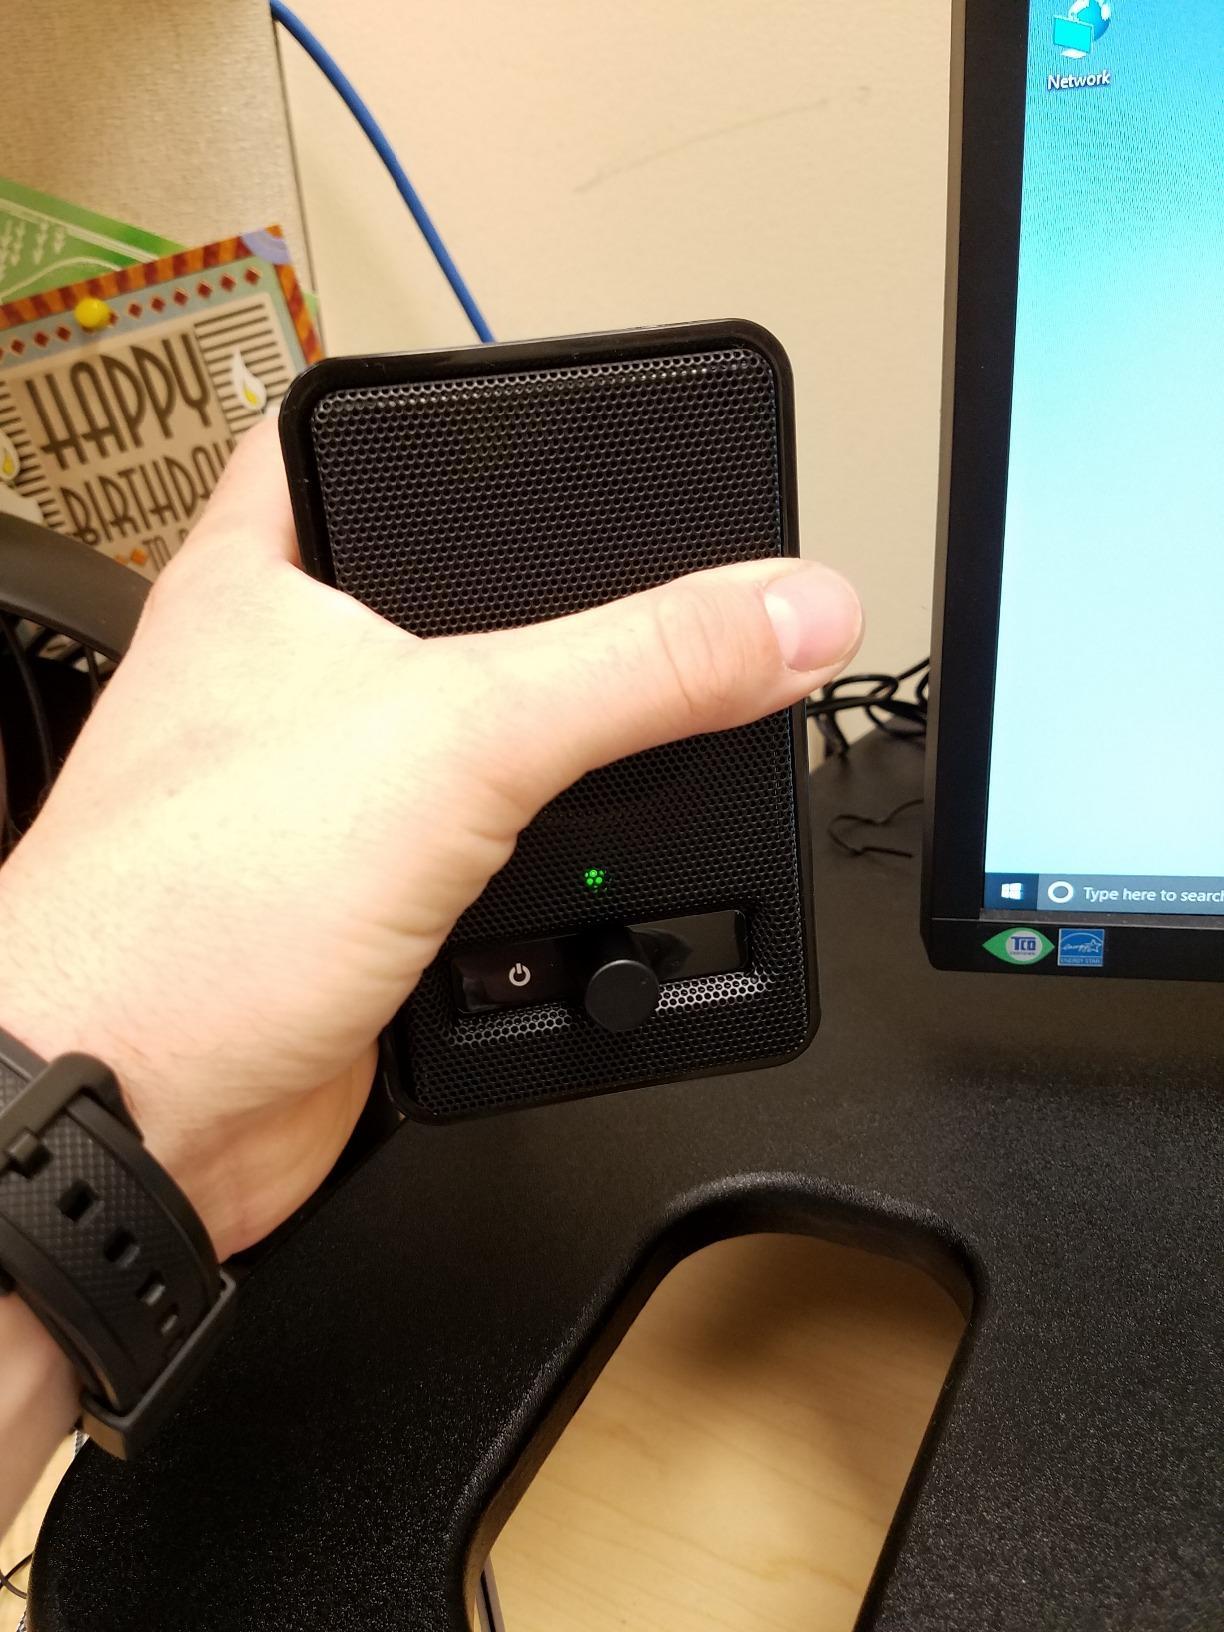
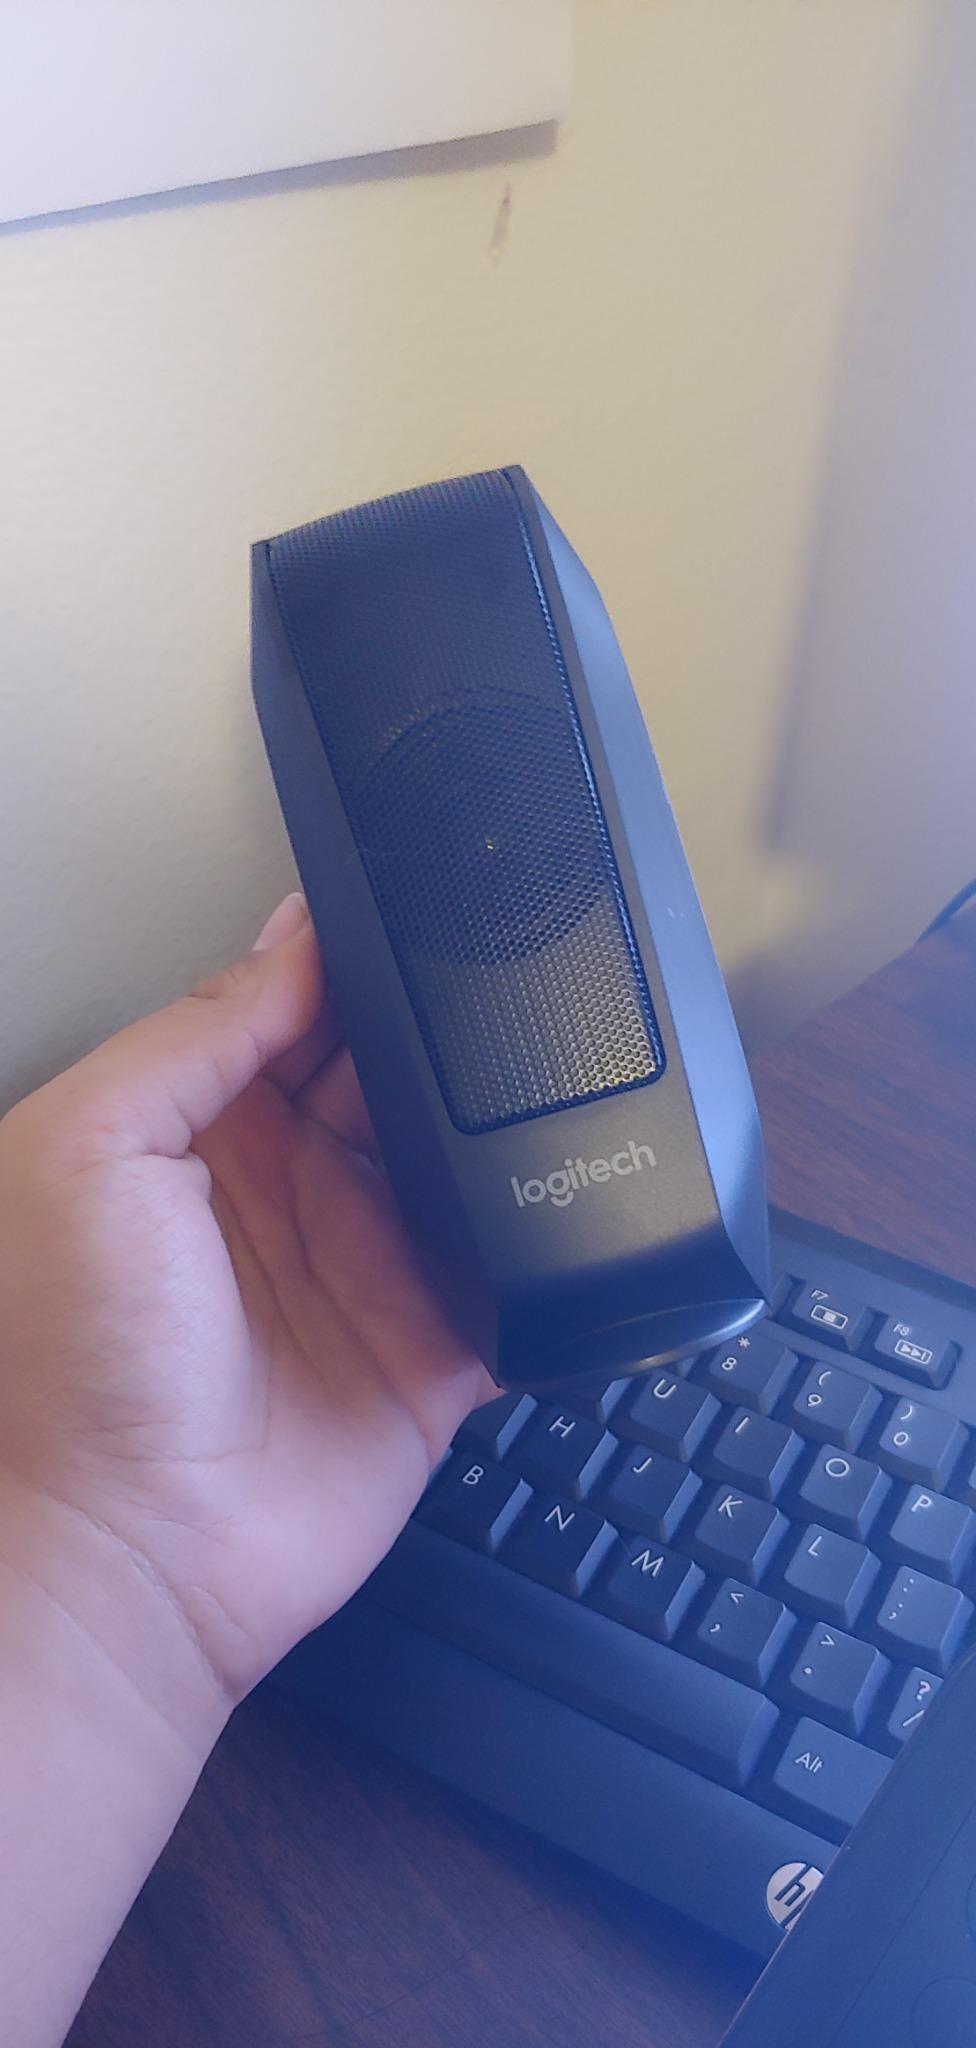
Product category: speaker
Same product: no